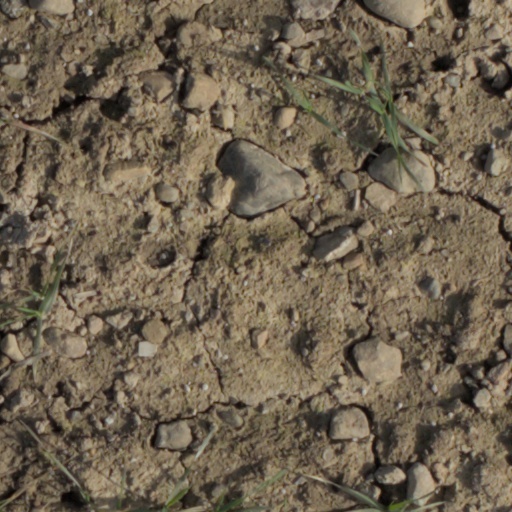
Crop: wheat